Mohammad Vali Khan Khalatbari Tonekaboni

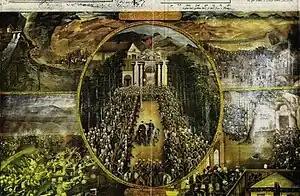
Commemorative poster (3 "x" 4 m) pertaining to the conquest of Tehran by the Constitutional Revolutionaries in July 1909. The two men on horse are Mohammad Vali Khan ("Sepahsālār-e A'zam-e Tankāboni"), and Sardar As'ad.

In 1909 he was given the title Sepahdar Azam and was sent by the then-king, Mohammad Ali Shah, to crush the Azerbaijani constitutionalist uprising in the northwest headed by Baqer Khan and Sattar Khan. He arrived in Azerbaijan but refused to fight the constitutionalist forces deeming it "fratricide". Instead he returned to Tonekabon and due to his genius military skill and national democratic following became the leader of the constitutionalist and anti-royalist forces, the same forces he was sent to crush. As their new leader he first occupied the city of Qazvin and then marched onto Tehran.